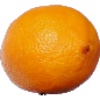
Label: Lemon Meyer 1